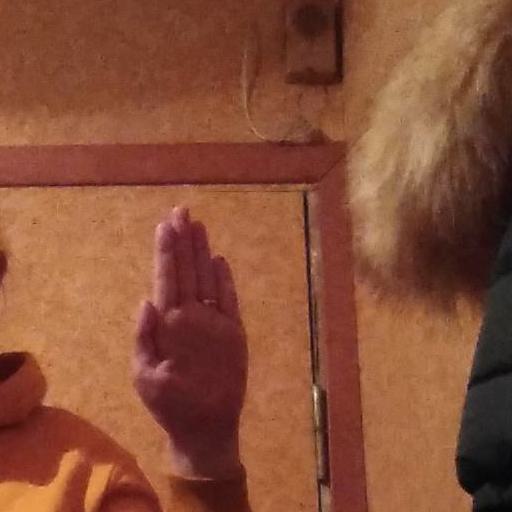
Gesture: stop